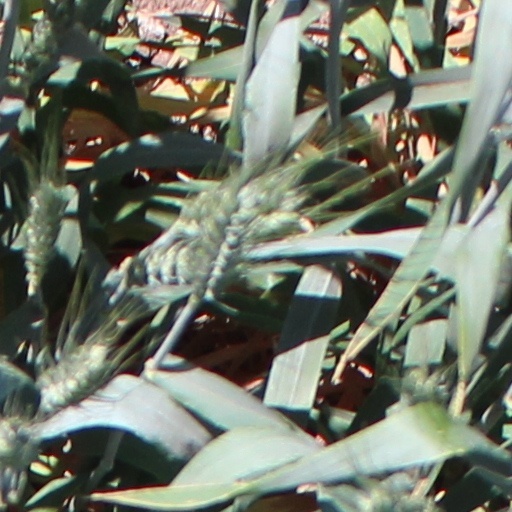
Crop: wheat